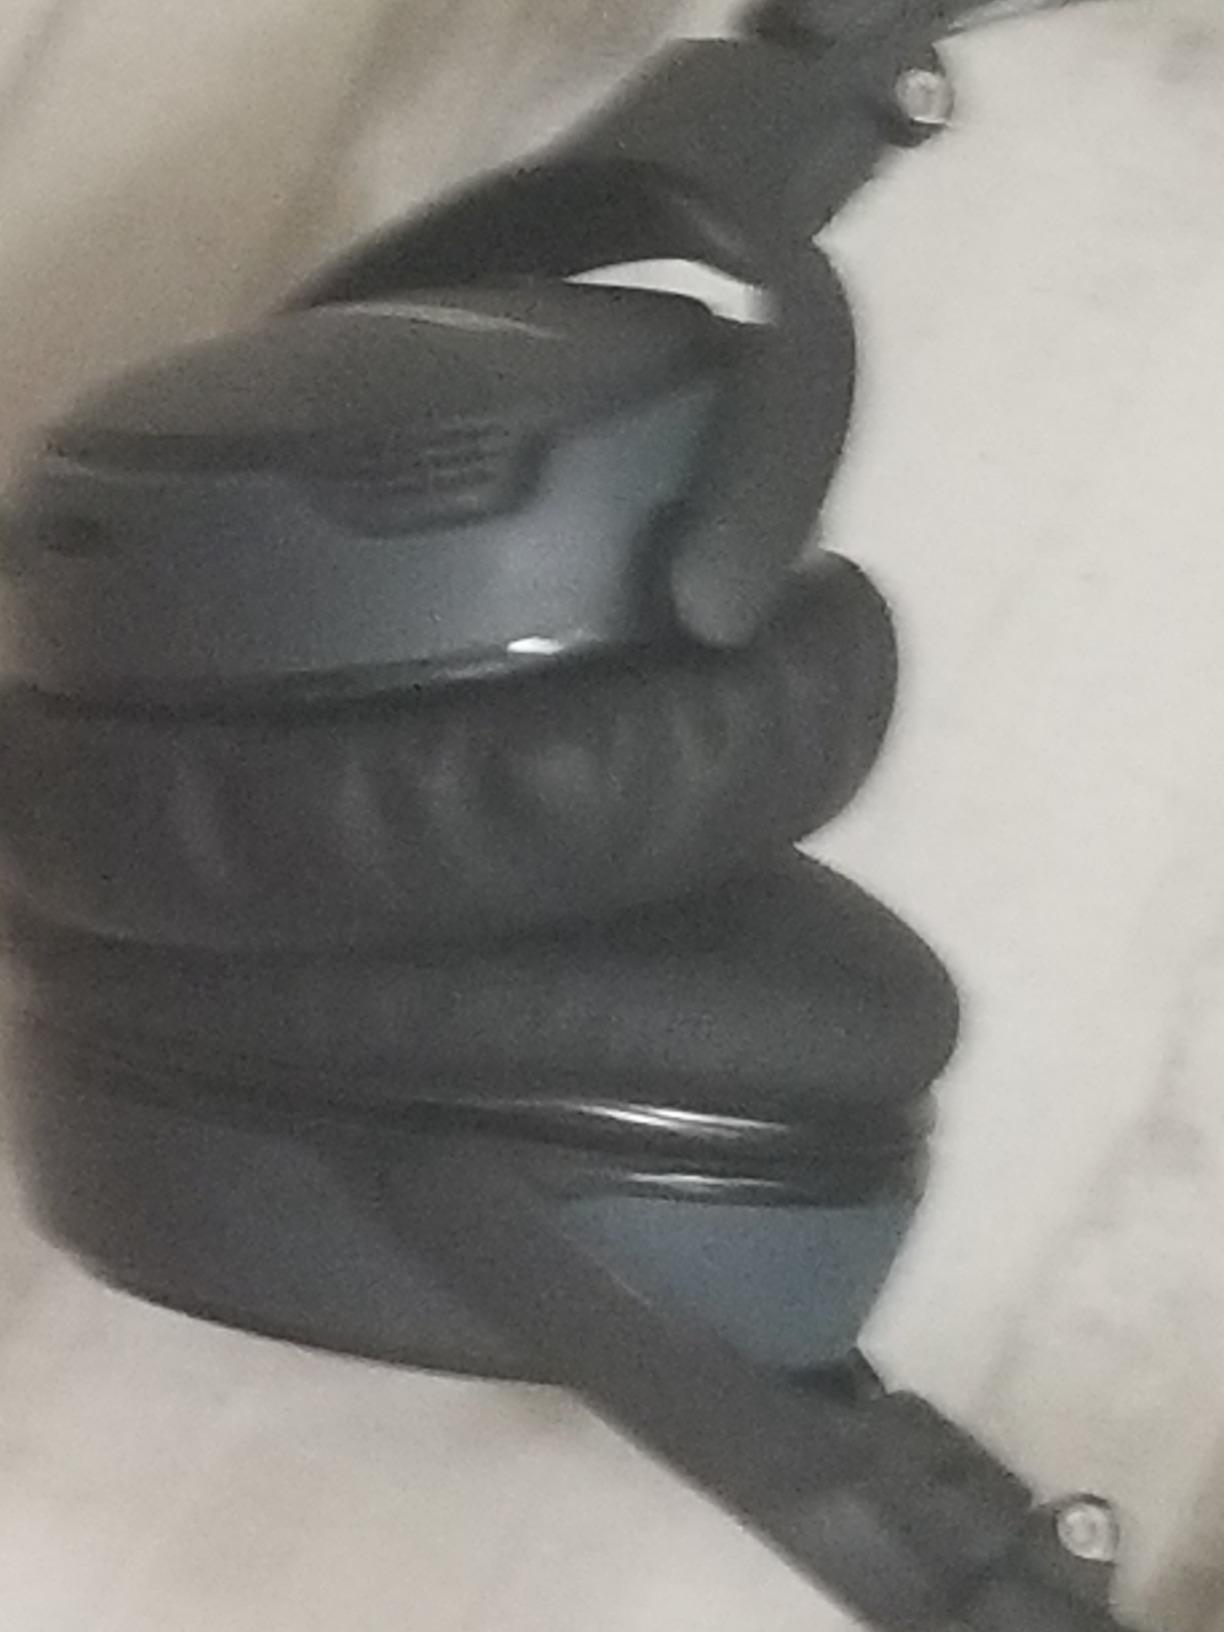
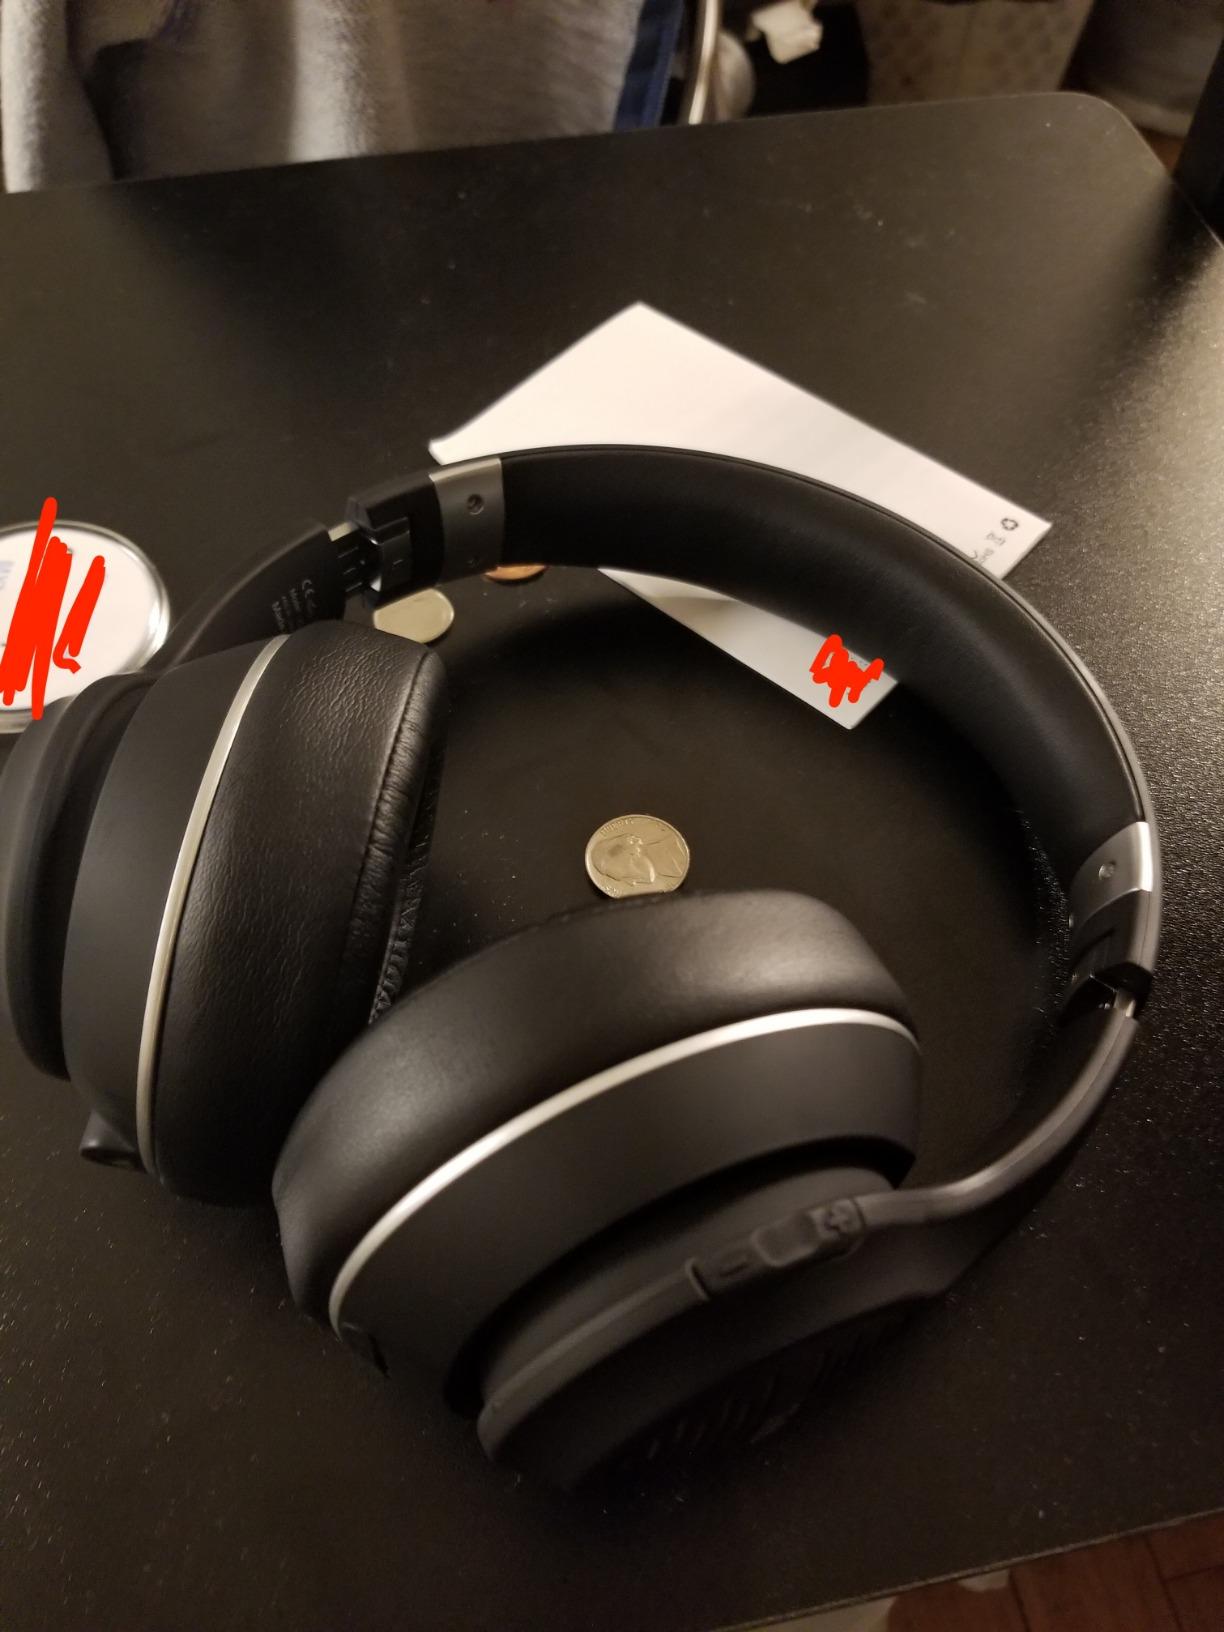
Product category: headphones
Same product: no